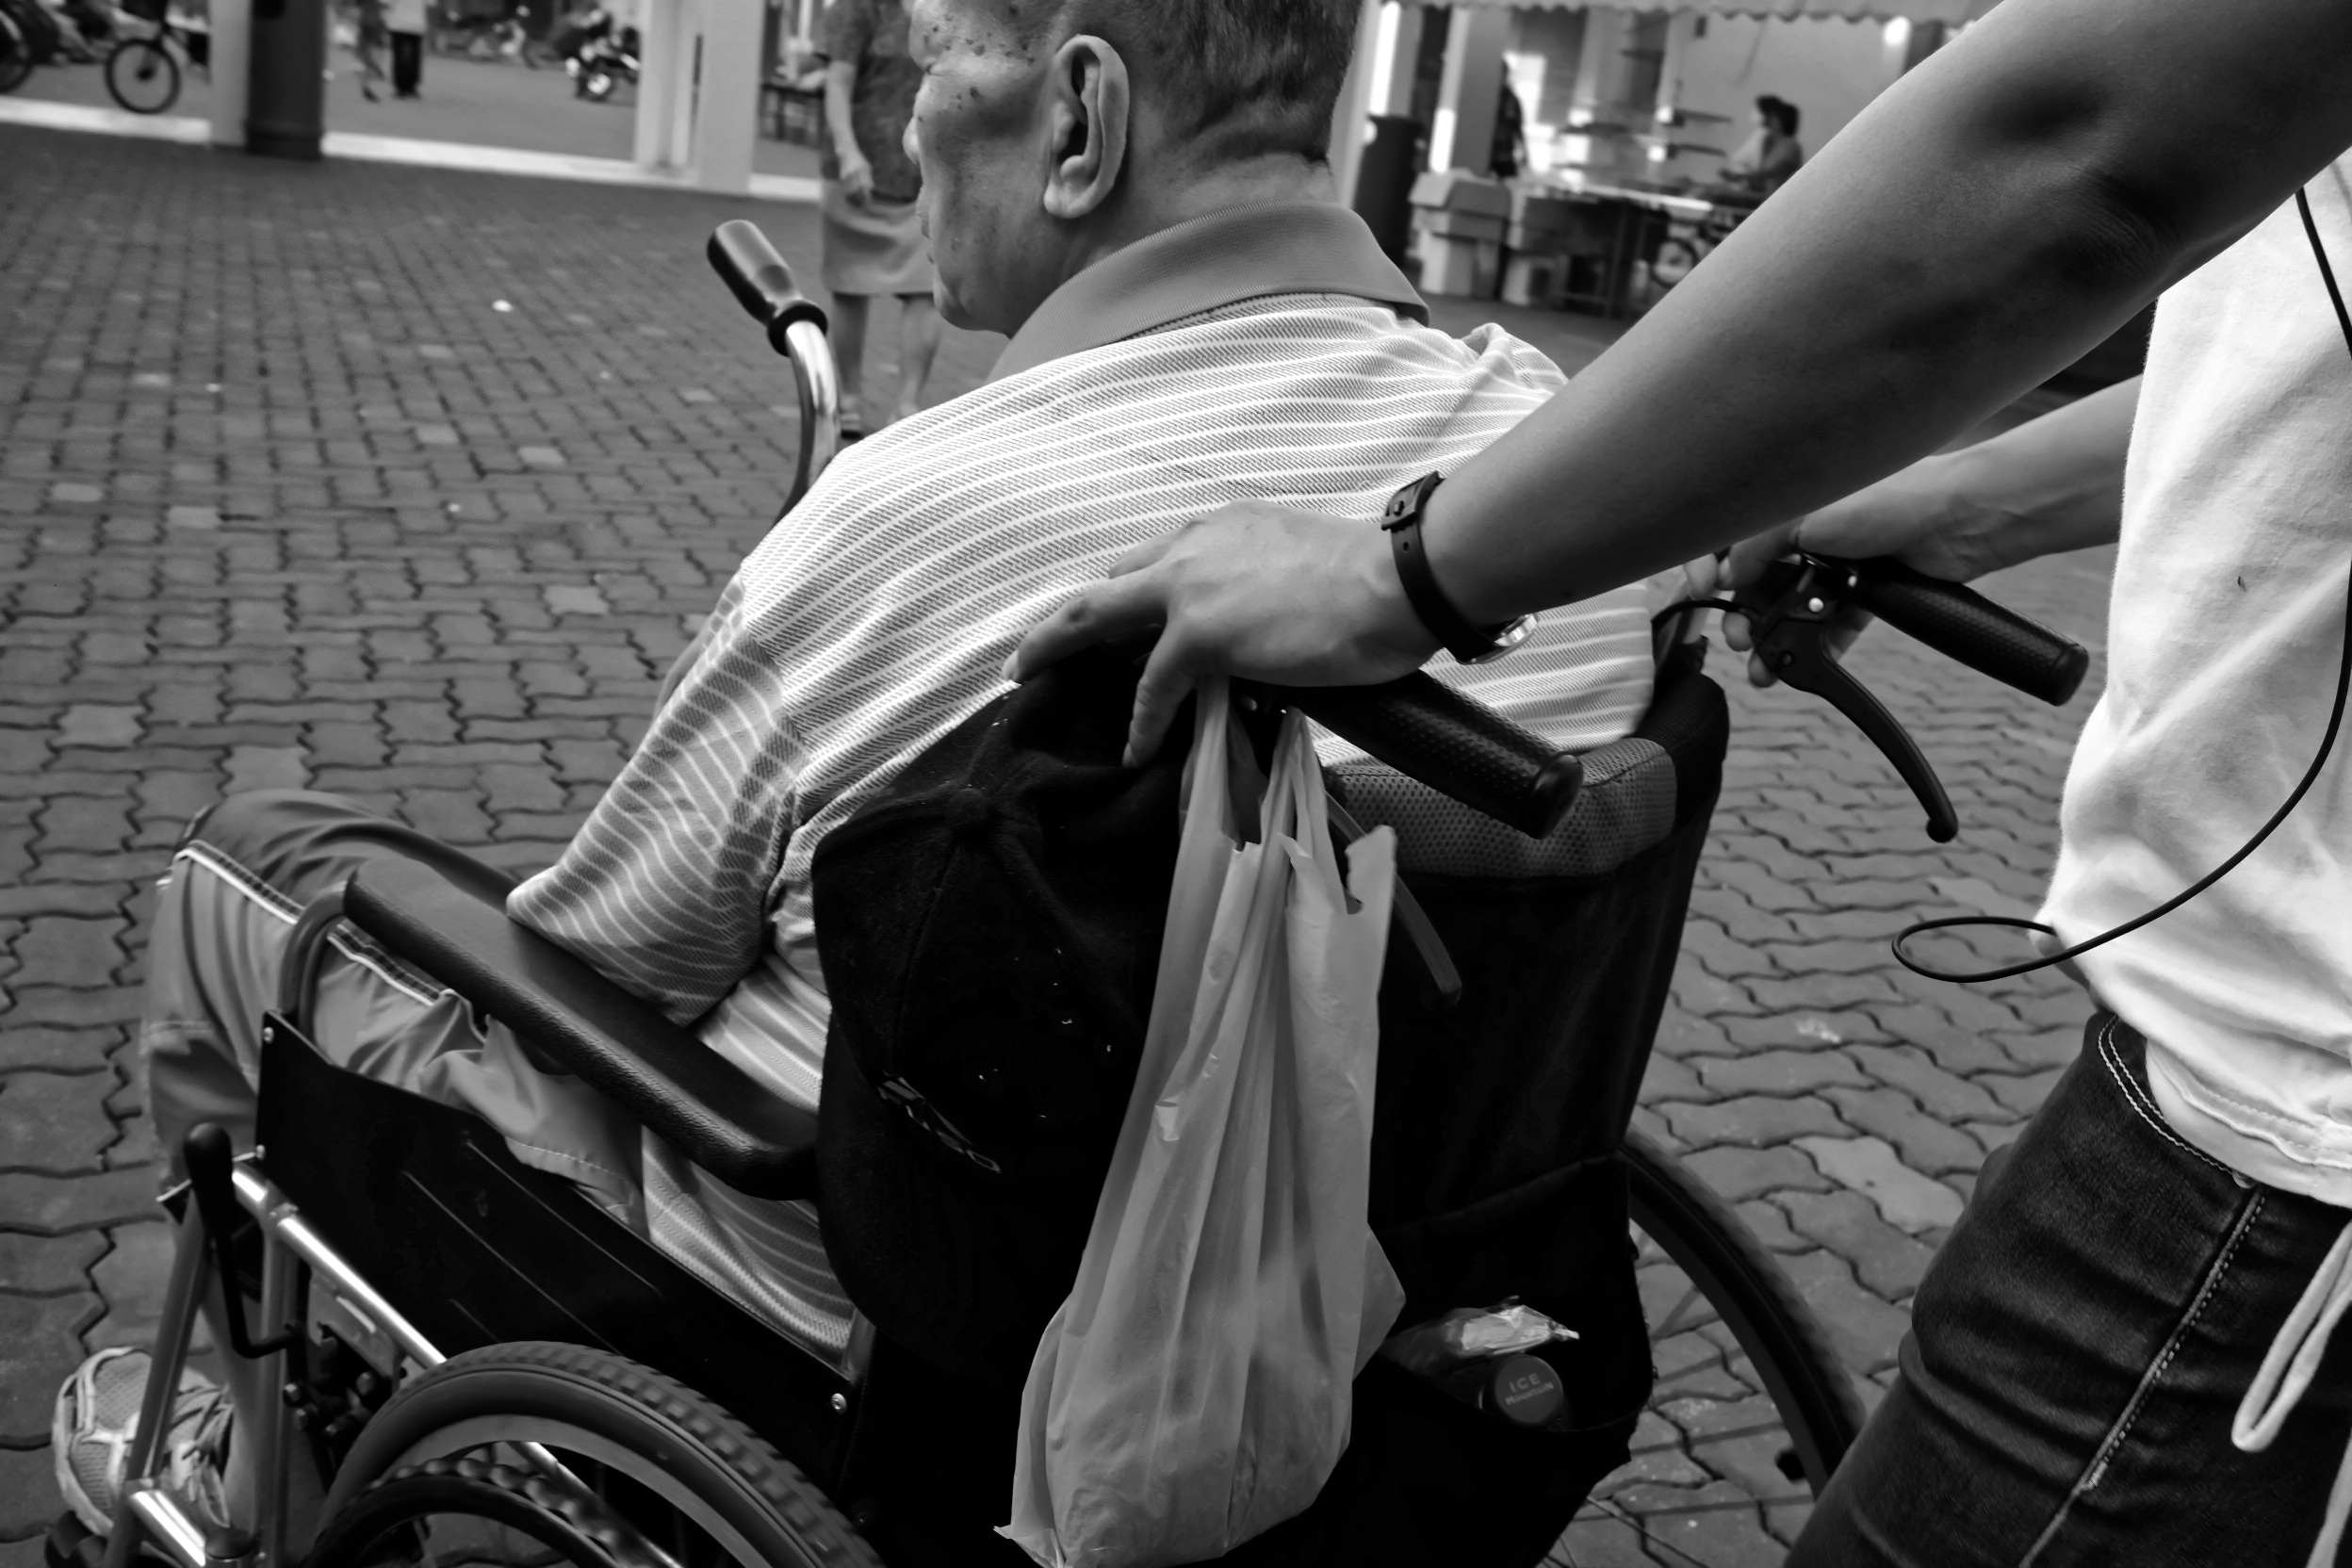
man, black and white, vehicle, sitting, black, monochrome, muscle, wheelchair, elderly, pushed, black and white photo, monochrome photography, human positions, carer